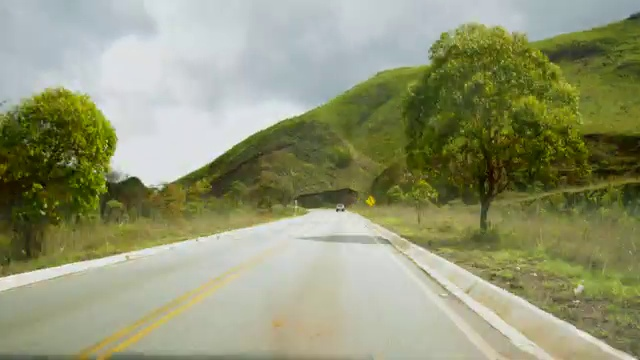
Fire: no
Smoke: no